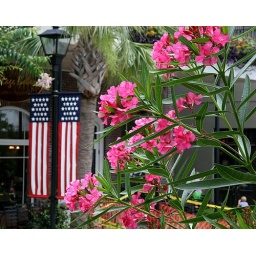
DES W fals framed by pink flowers